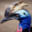
Label: bird